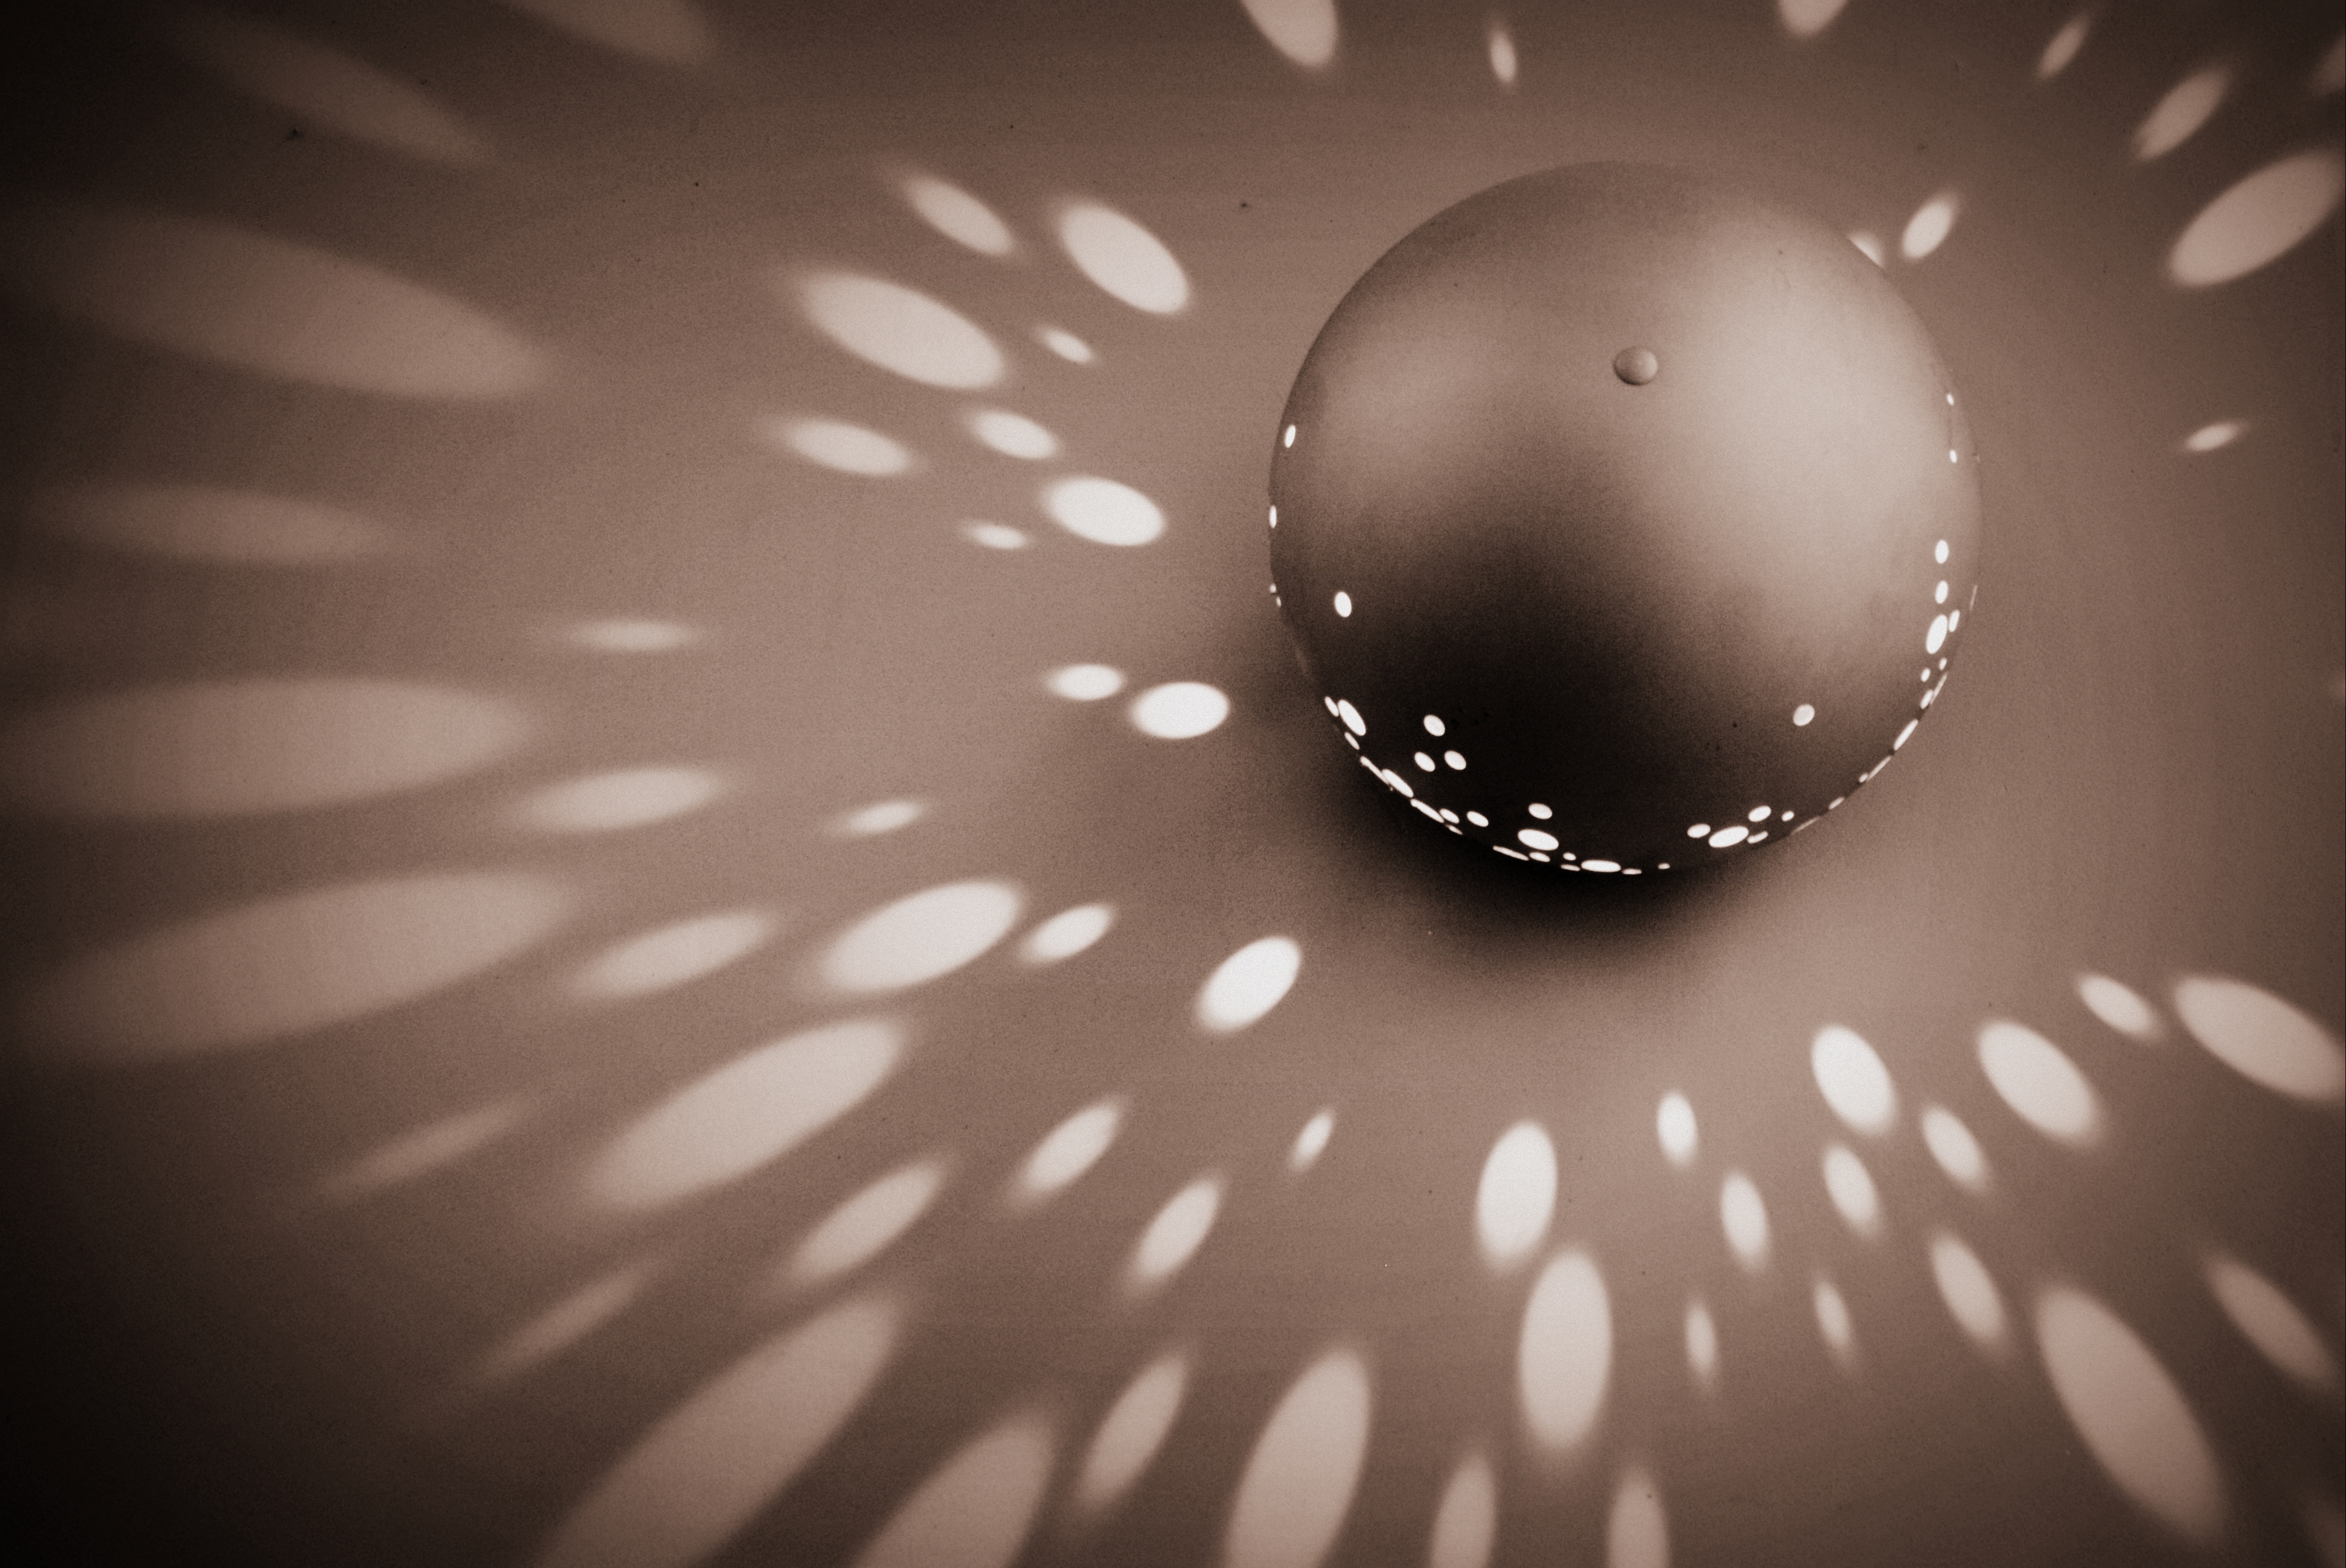
light, black and white, white, photography, sunlight, atmosphere, decoration, reflection, darkness, lamp, black, monochrome, lighting, circle, close up, lights, eye, sphere, organ, orb, shape, macro photography, monochrome photography, computer wallpaper, liquid bubble